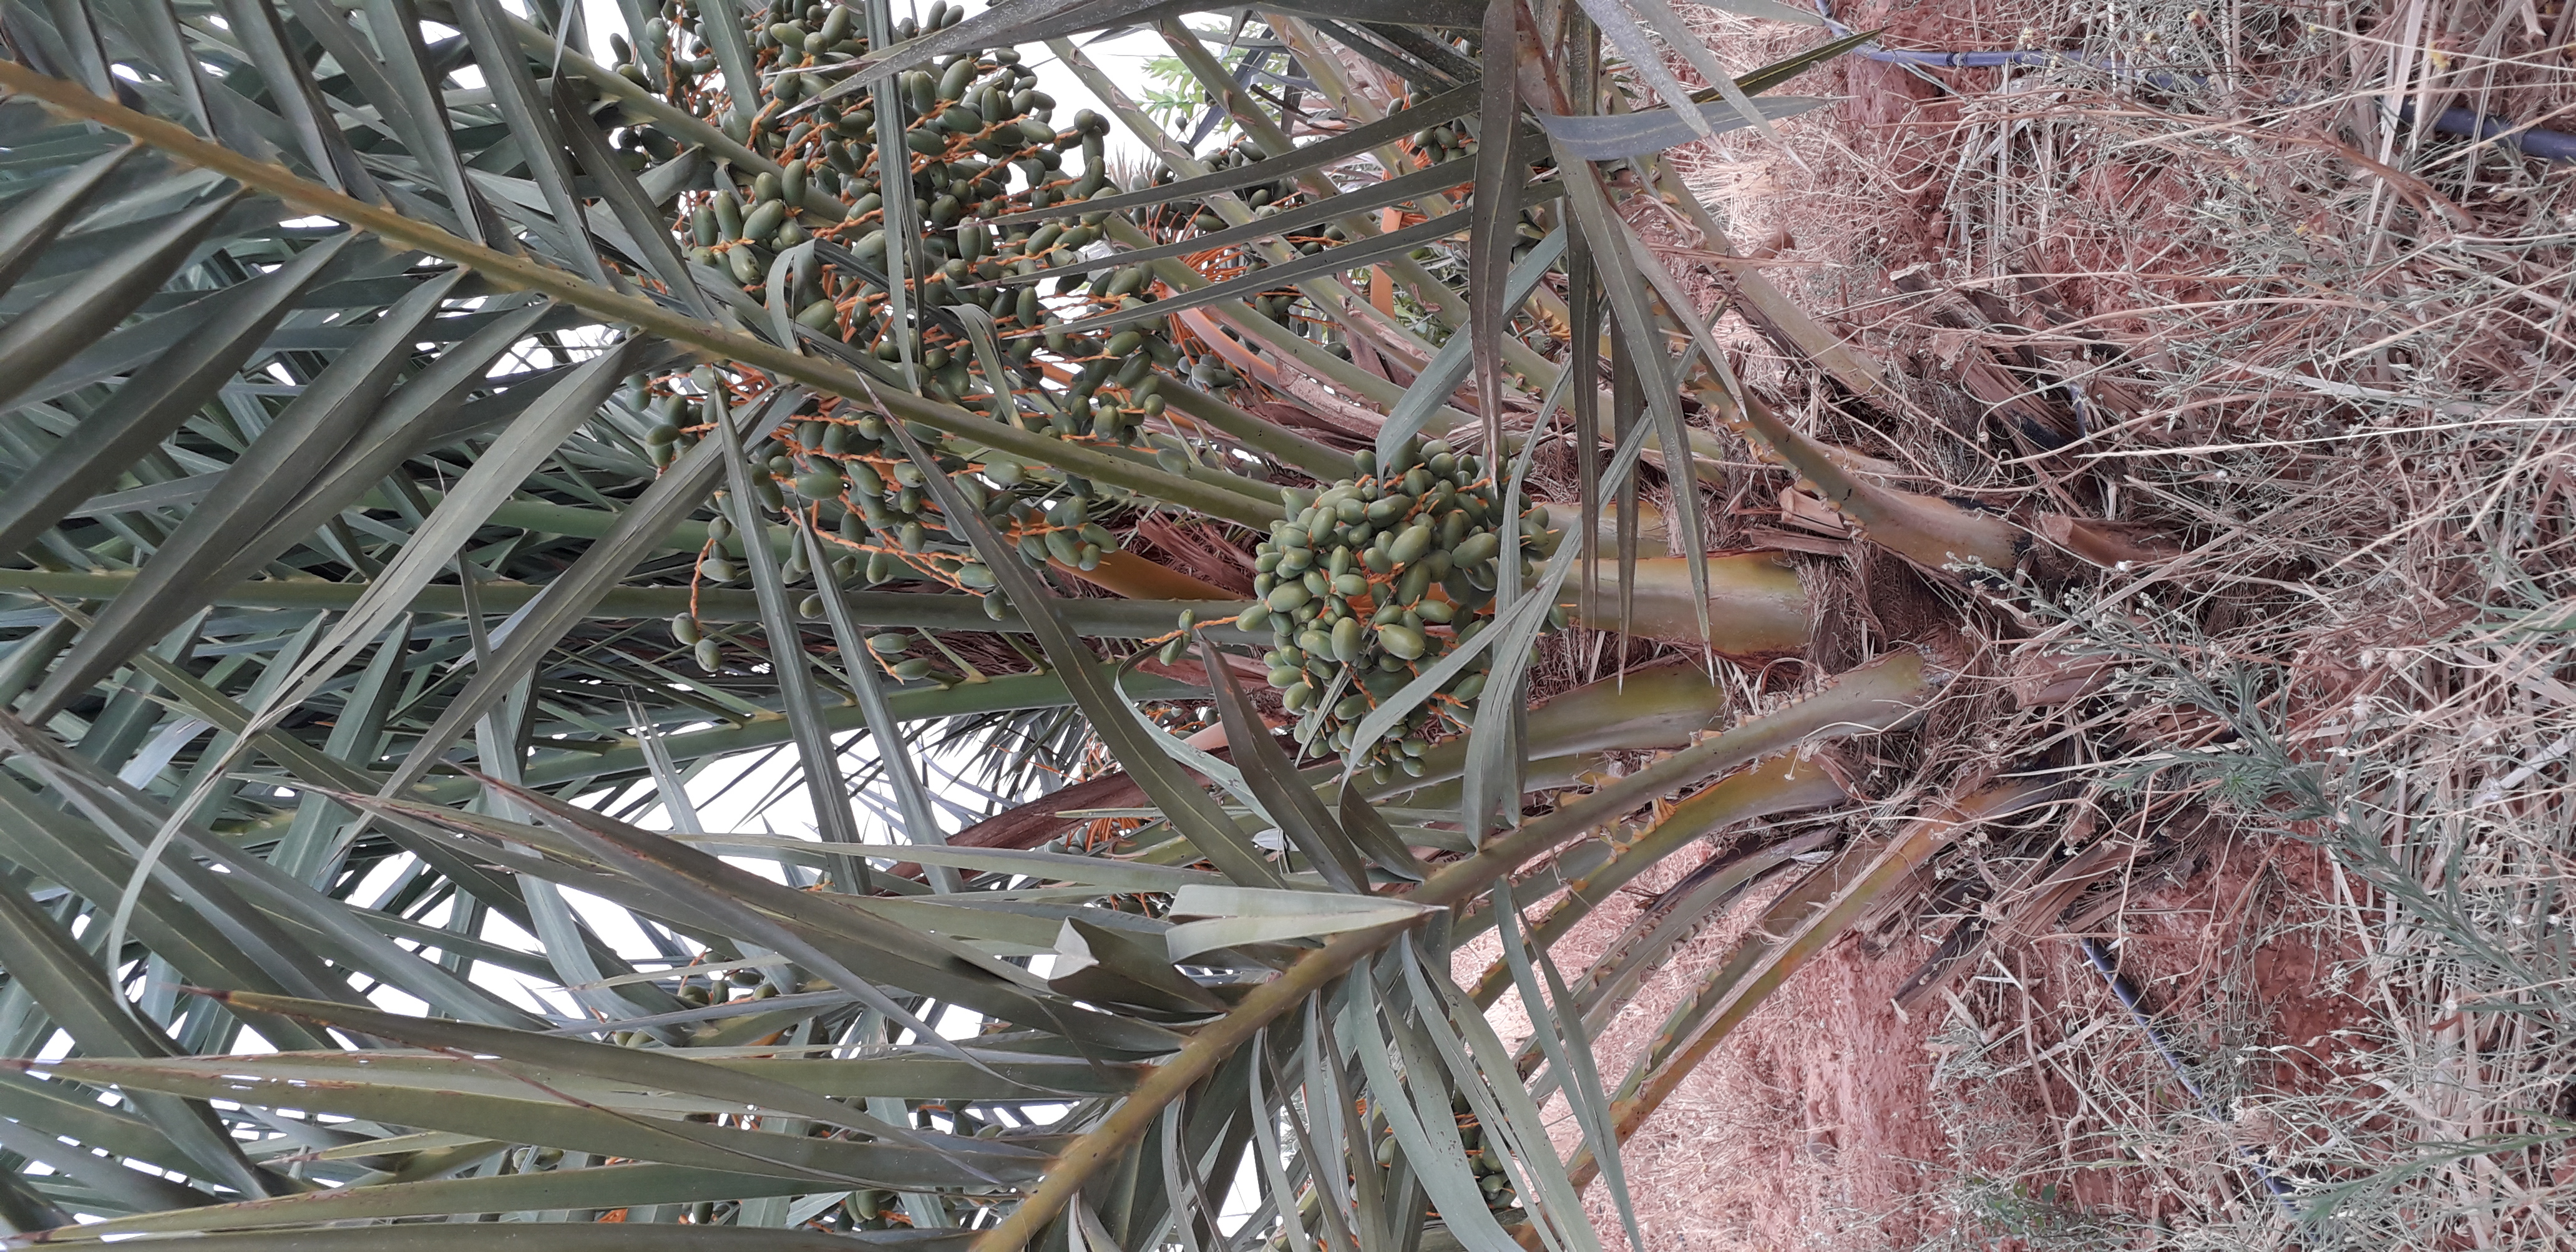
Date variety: kholt